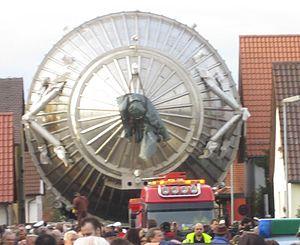
KATRIN est un appareil d'expérimentation situé à Karlsruhe en Allemagne, visant à mesurer la masse du neutrino avec une précision sub-eV en examinant le spectre des électrons émis par la radioactivité β du tritium. L'instrument a été construit à partir de 2006 et a permis les premiers résultats publiés en Septembre 2019.